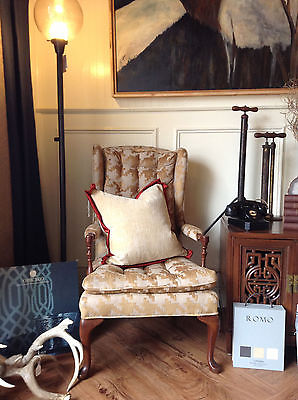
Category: chair